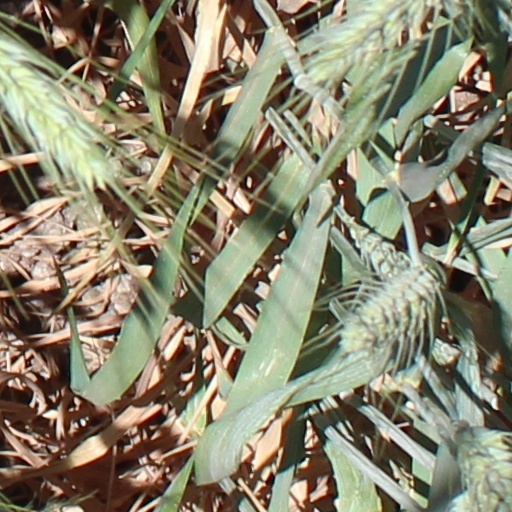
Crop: wheat